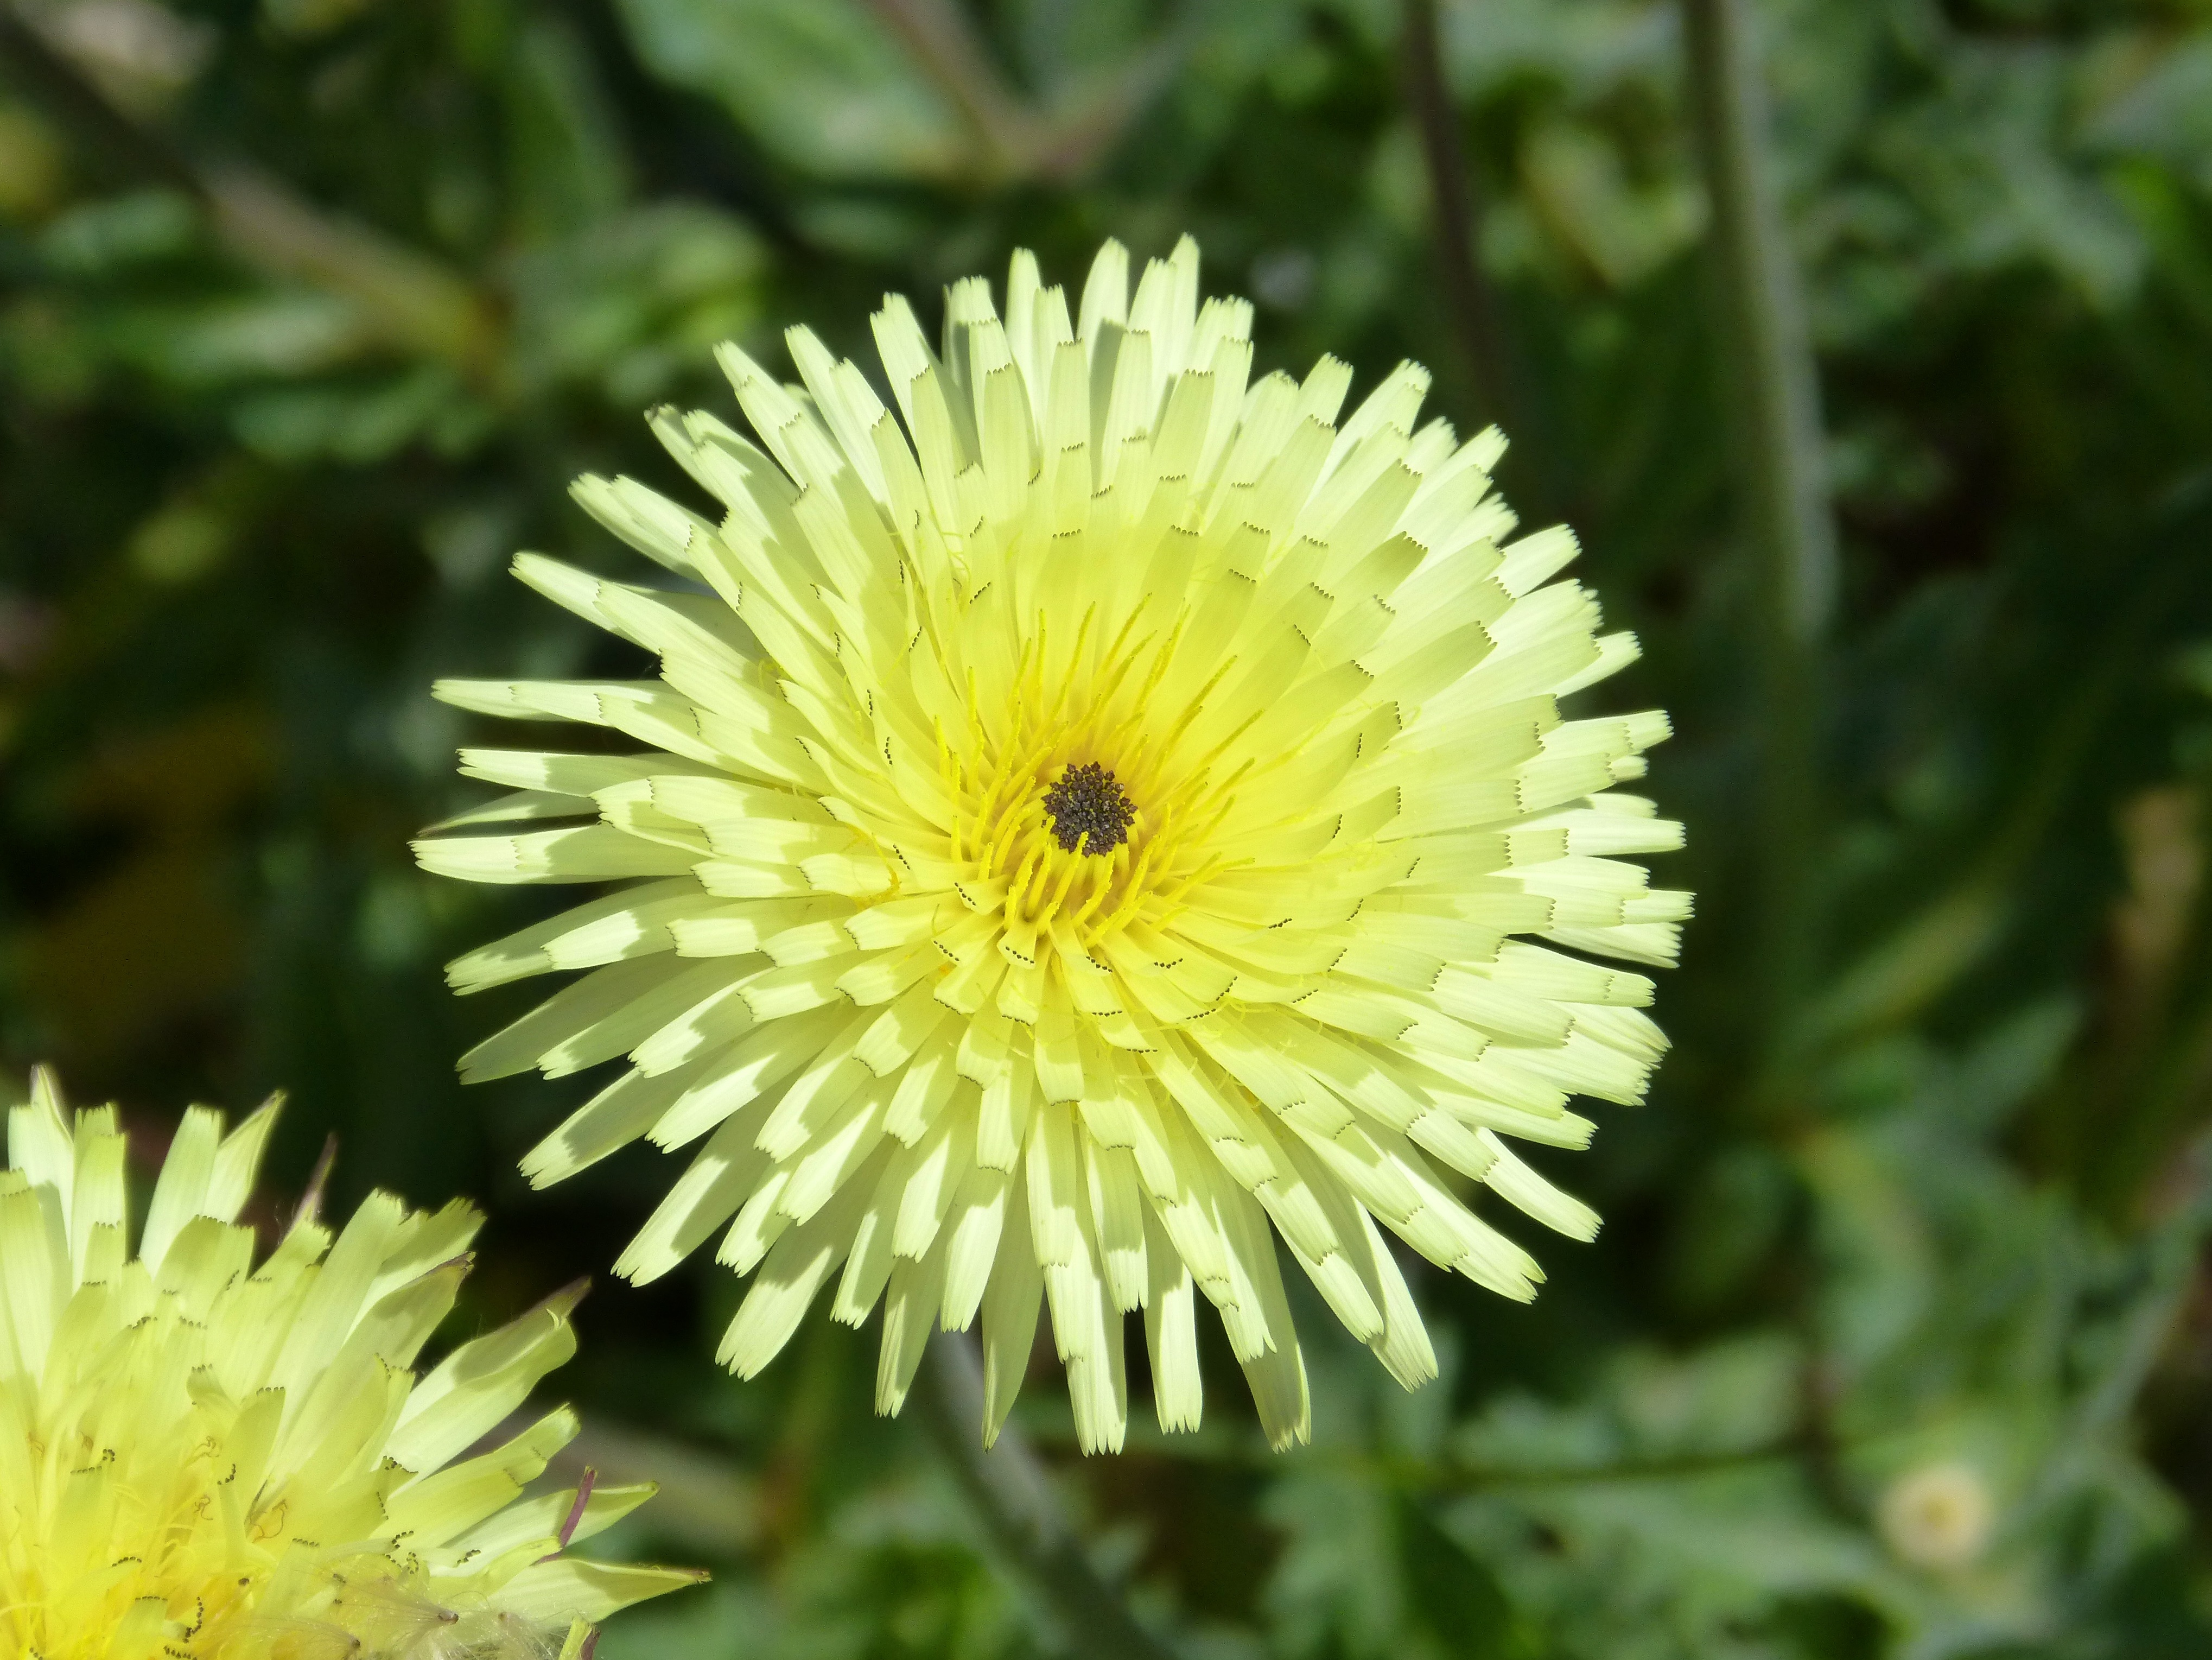
nature, plant, dandelion, flower, petal, daisy, green, botany, yellow, flora, yellow flower, wildflower, close up, beauty, detail, macro photography, flowering plant, daisy family, oxeye daisy, annual plant, plant stem, land plant